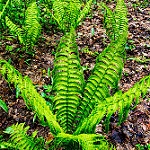
Label: forest